Sebastian Boenisch

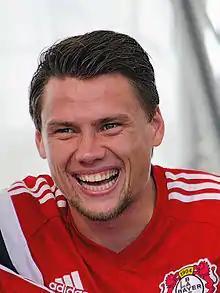
Sebastian Boenisch in 2015

Sebastian Boenisch (born 1 February 1987) is a Polish former professional footballer who played as a full-back.